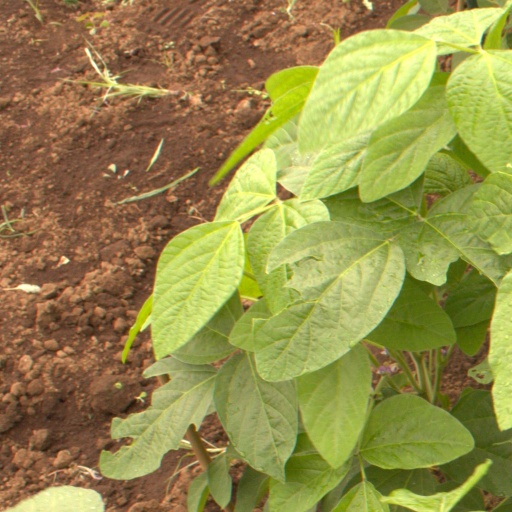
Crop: soybean